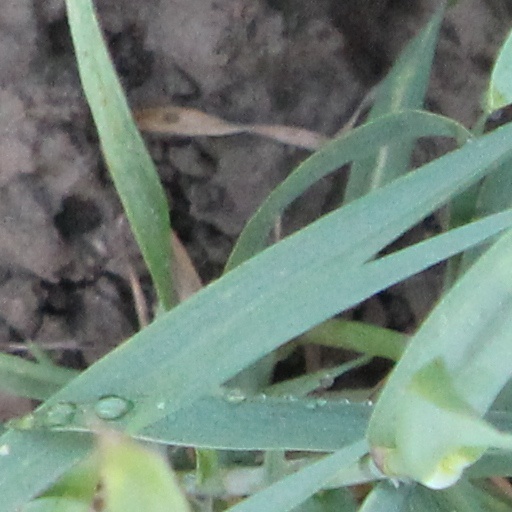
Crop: wheat